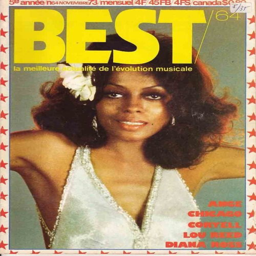
rhythm and blues artist on the cover of magazine .